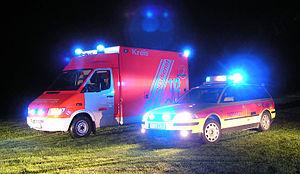
Dans le monde du transport, le liquide à clignotant, ou feu clignotant, est un dispositif lumineux produisant un clignotement, émission de lumière discontinue. Le but de ce fonctionnement discontinu est d'en faire un signal lumineux distinctif et mieux perçu par le cerveau humain.